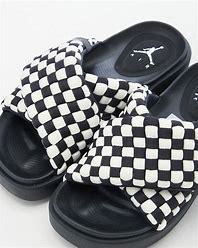
Brand: Jordan
Model: Sophia